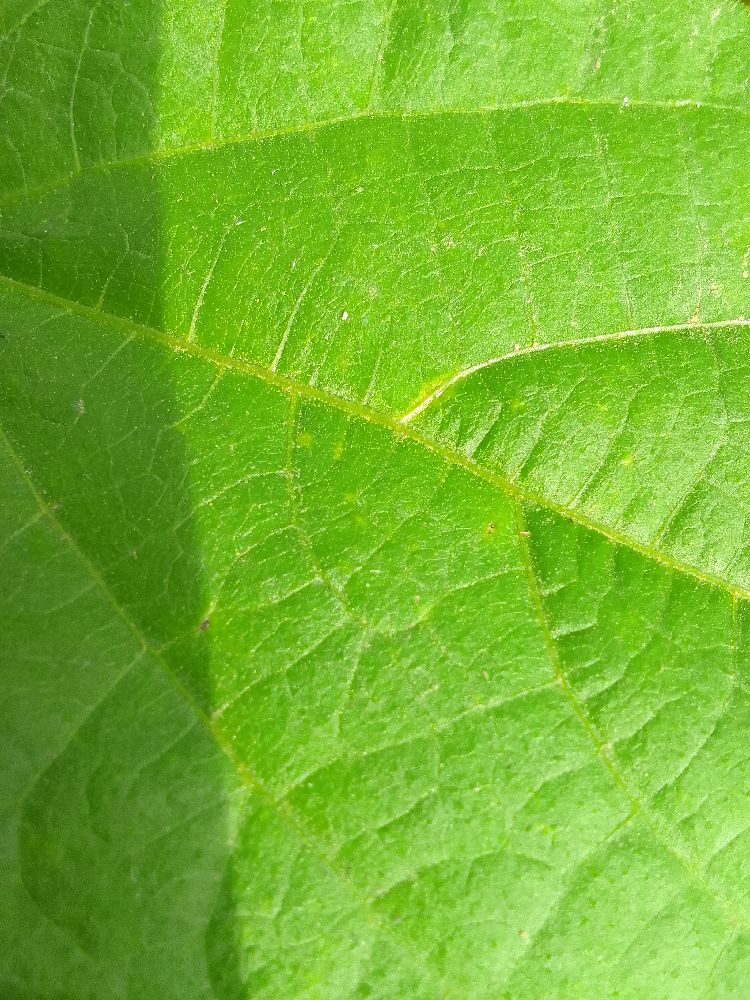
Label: healthy